Menyhért Palágyi

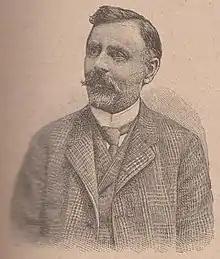

Menyhért Palágyi, in German Melchior or Meinhert Palagyi (16 or 26 December 1859 in Paks, Hungary – 14 July 1924 in Darmstadt, Germany) was a Hungarian philosopher, mathematician, and physicist of Jewish descent (his original name was Silberstein, it was changed in 1895). He was the elder brother of the Hungarian poet Ludwig Palágyi.